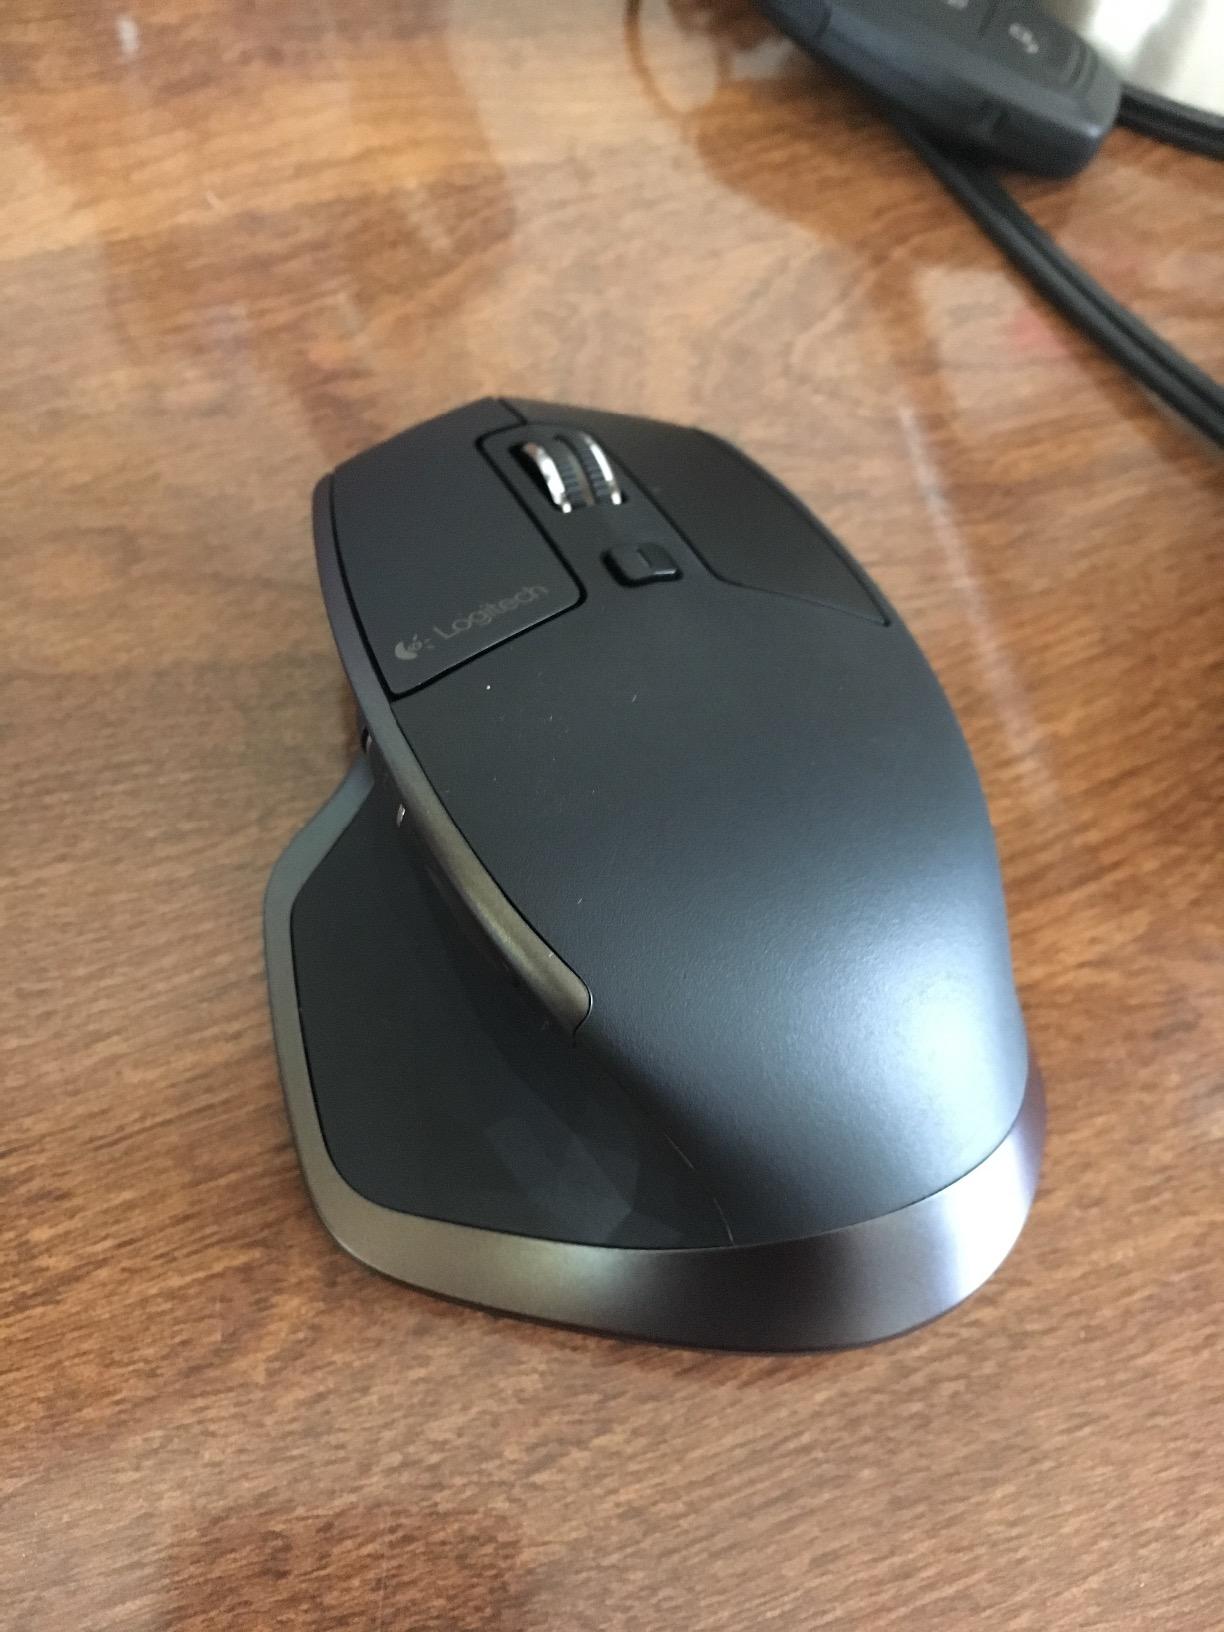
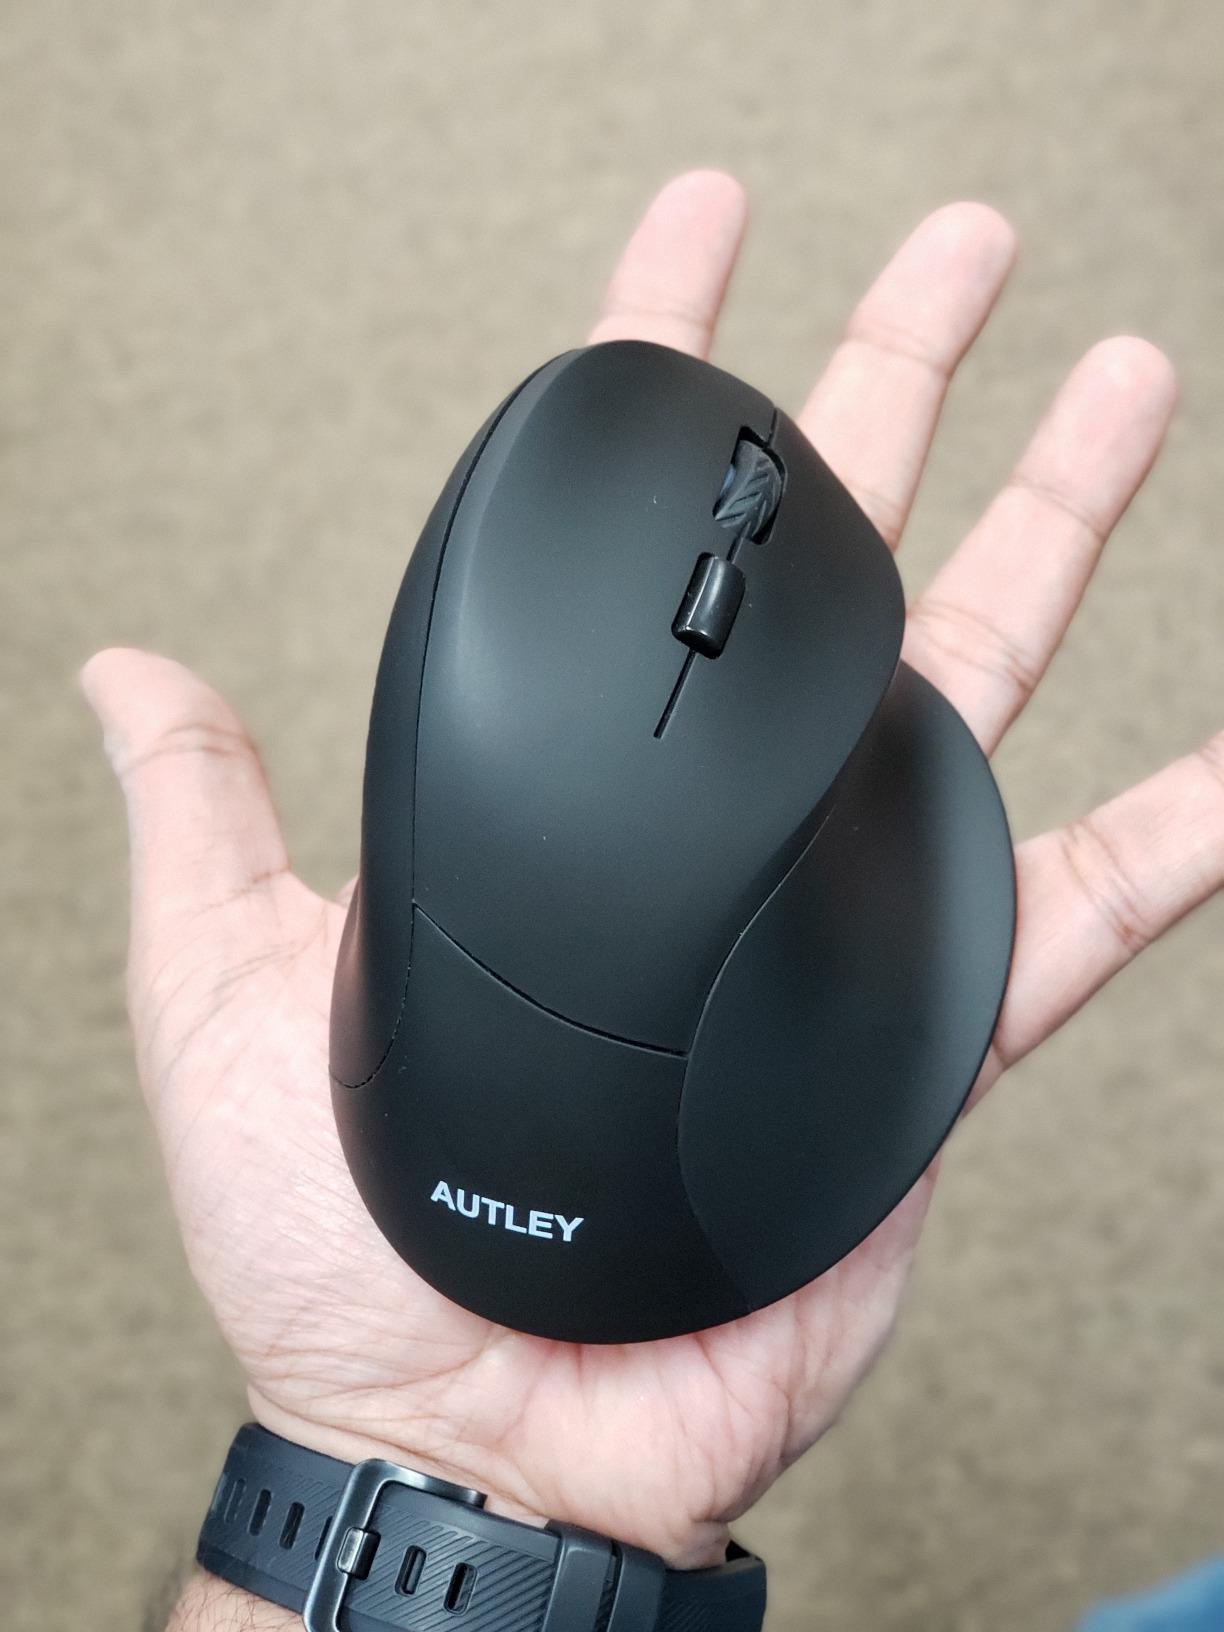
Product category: mouse
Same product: no